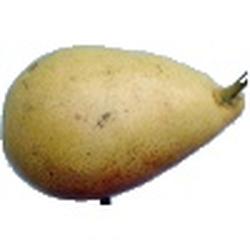
Label: Pear